Mohammed bin Rashid Al Maktoum

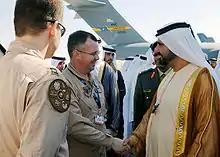
Mohammed at the Dubai Air Show, 2007

Upon Mohammed's return to Dubai from military training at age 20, his father, Rashid bin Saeed Al Maktoum, appointed him as the head of the Dubai Police Force and the Dubai Defence Force (which later became a part of the Union Defence Force).